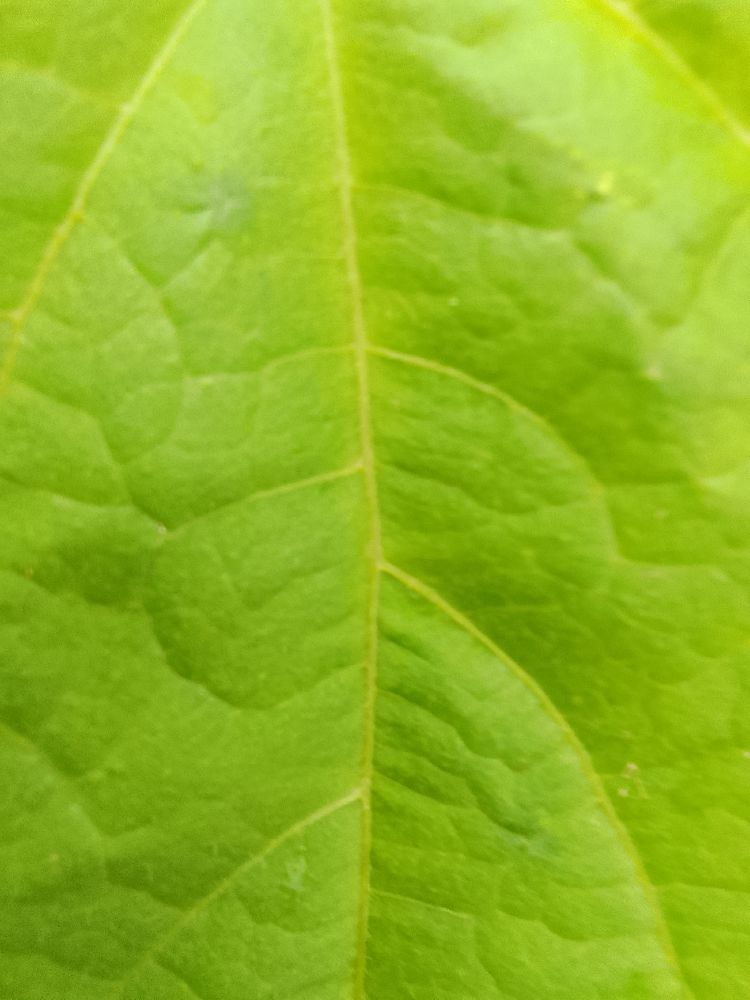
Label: healthy